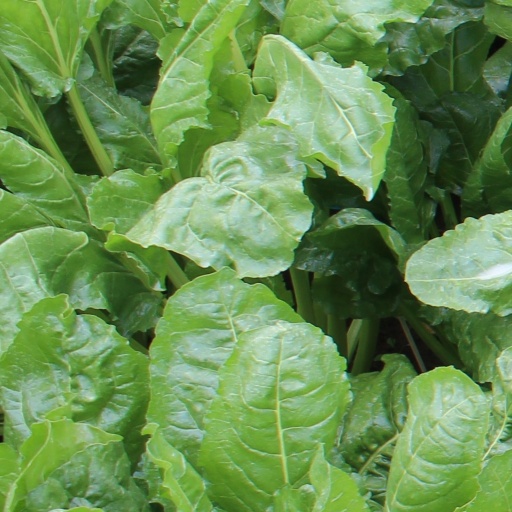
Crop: sugar beet